August Rothpletz

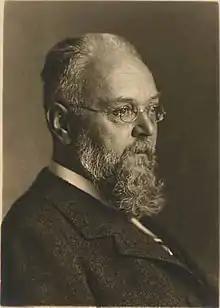
August Rothpletz

Friedrich August Rothpletz (28 April 1853, in Neustadt an der Haardt – 27 January 1918, in Oberstdorf) was a German geologist and paleontologist.